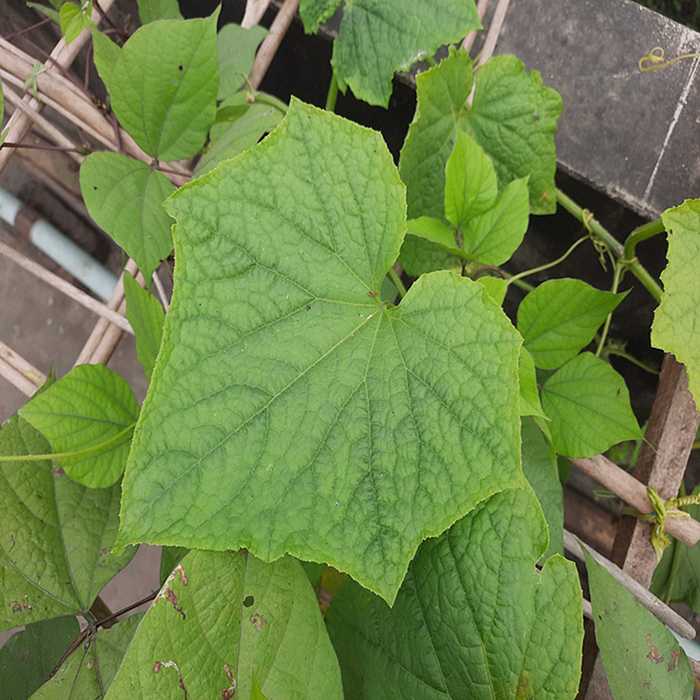
Plant: Cucumber
Label: Fresh leaf